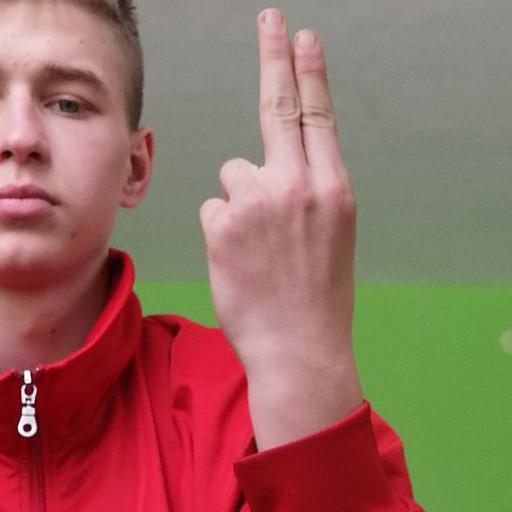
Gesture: two_up_inverted